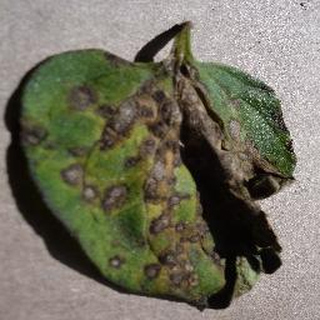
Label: tomato_early_blight